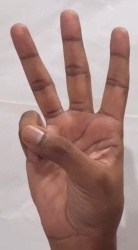
ASL sign: 6